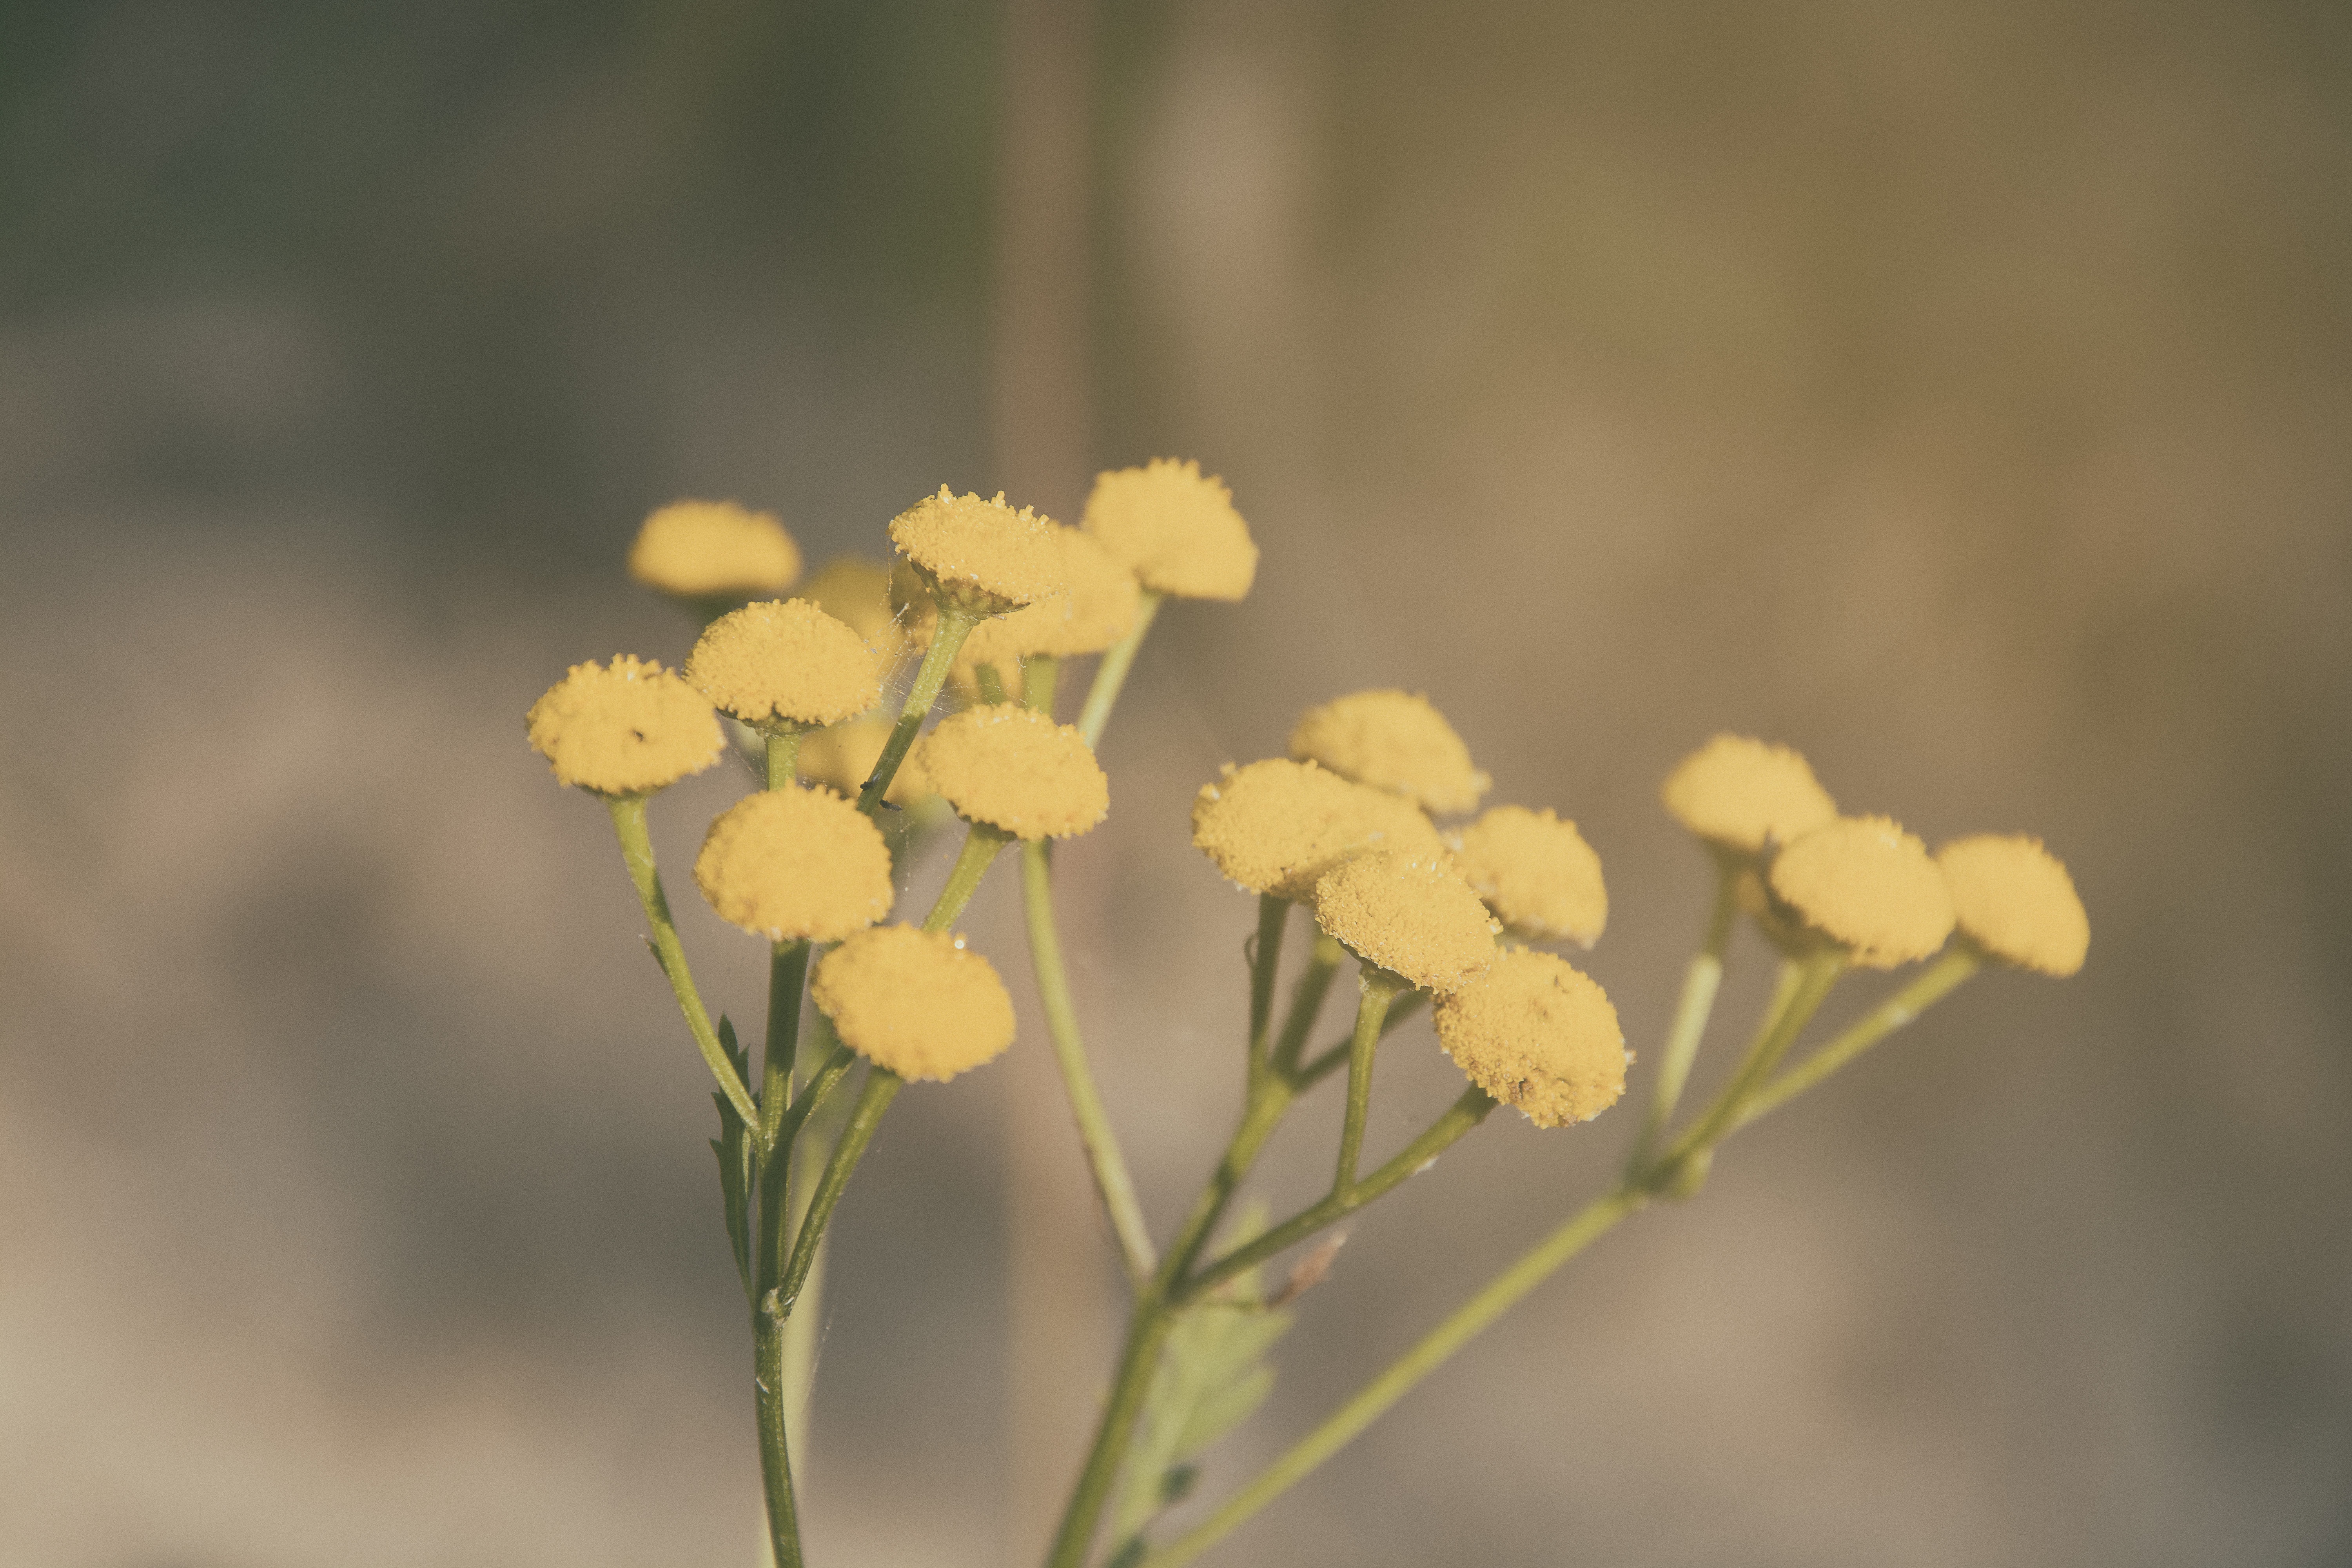
nature, blossom, plant, flower, produce, botany, yellow, flora, rapeseed, wildflower, close up, mustard, brassica, macro photography, flowering plant, plant stem, land plant, mustard plant